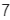
Number: 7